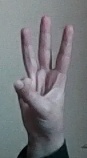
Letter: thaa